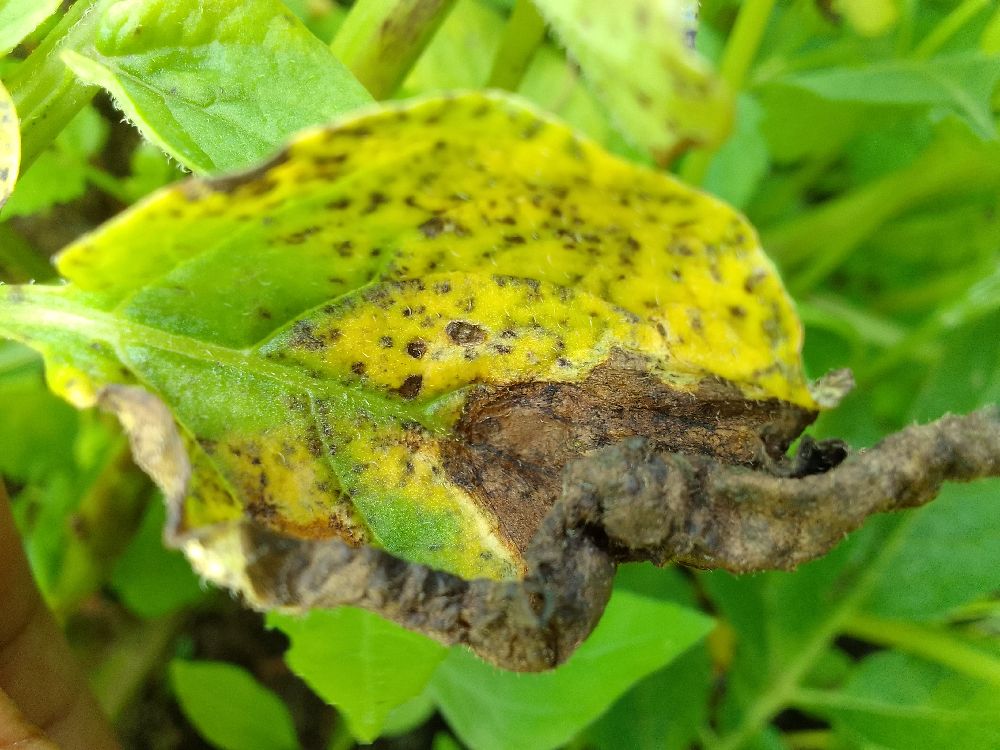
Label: Early blight